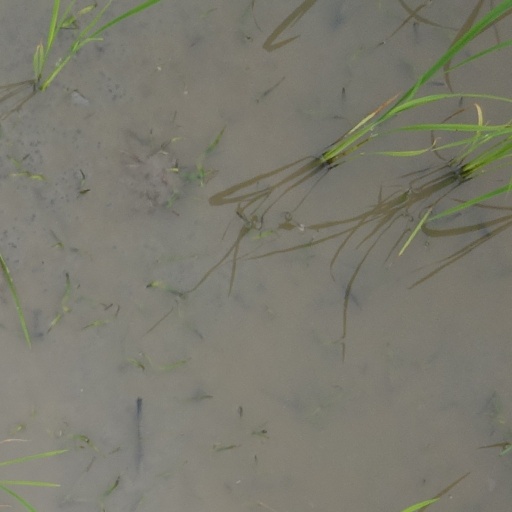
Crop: rice